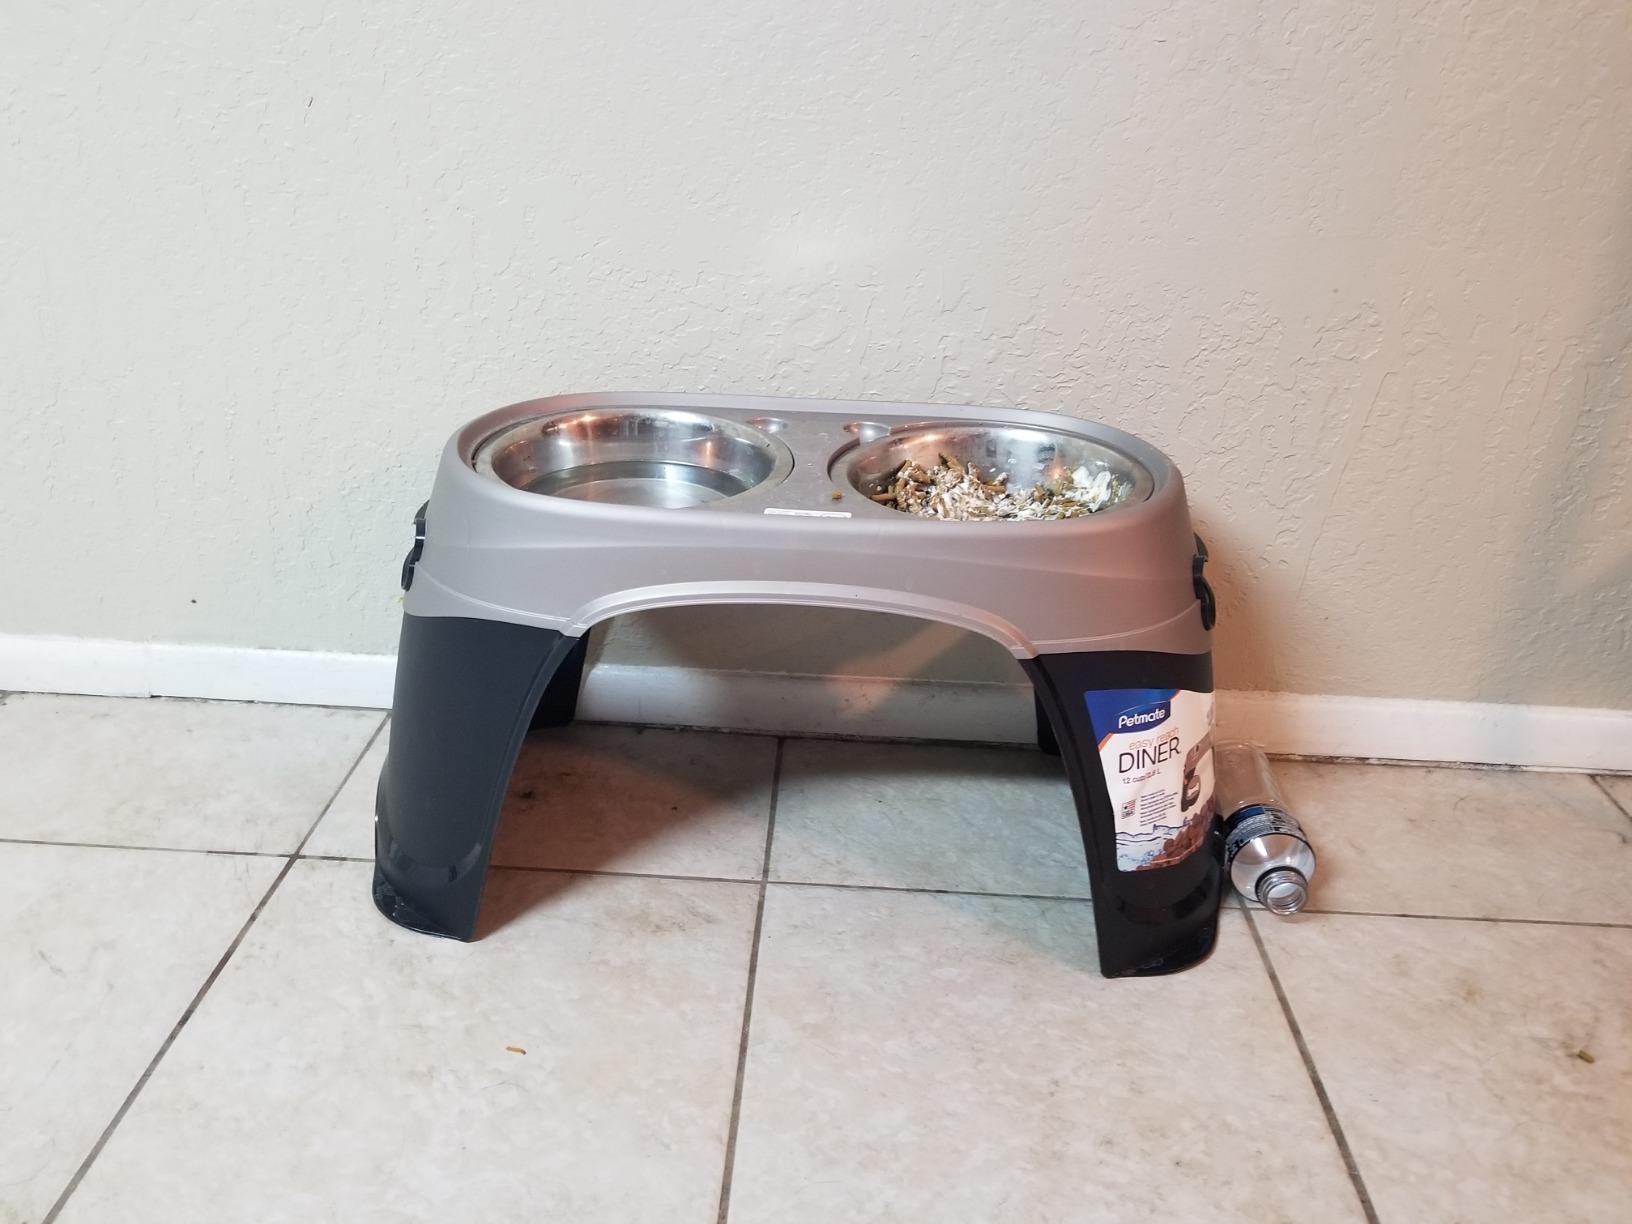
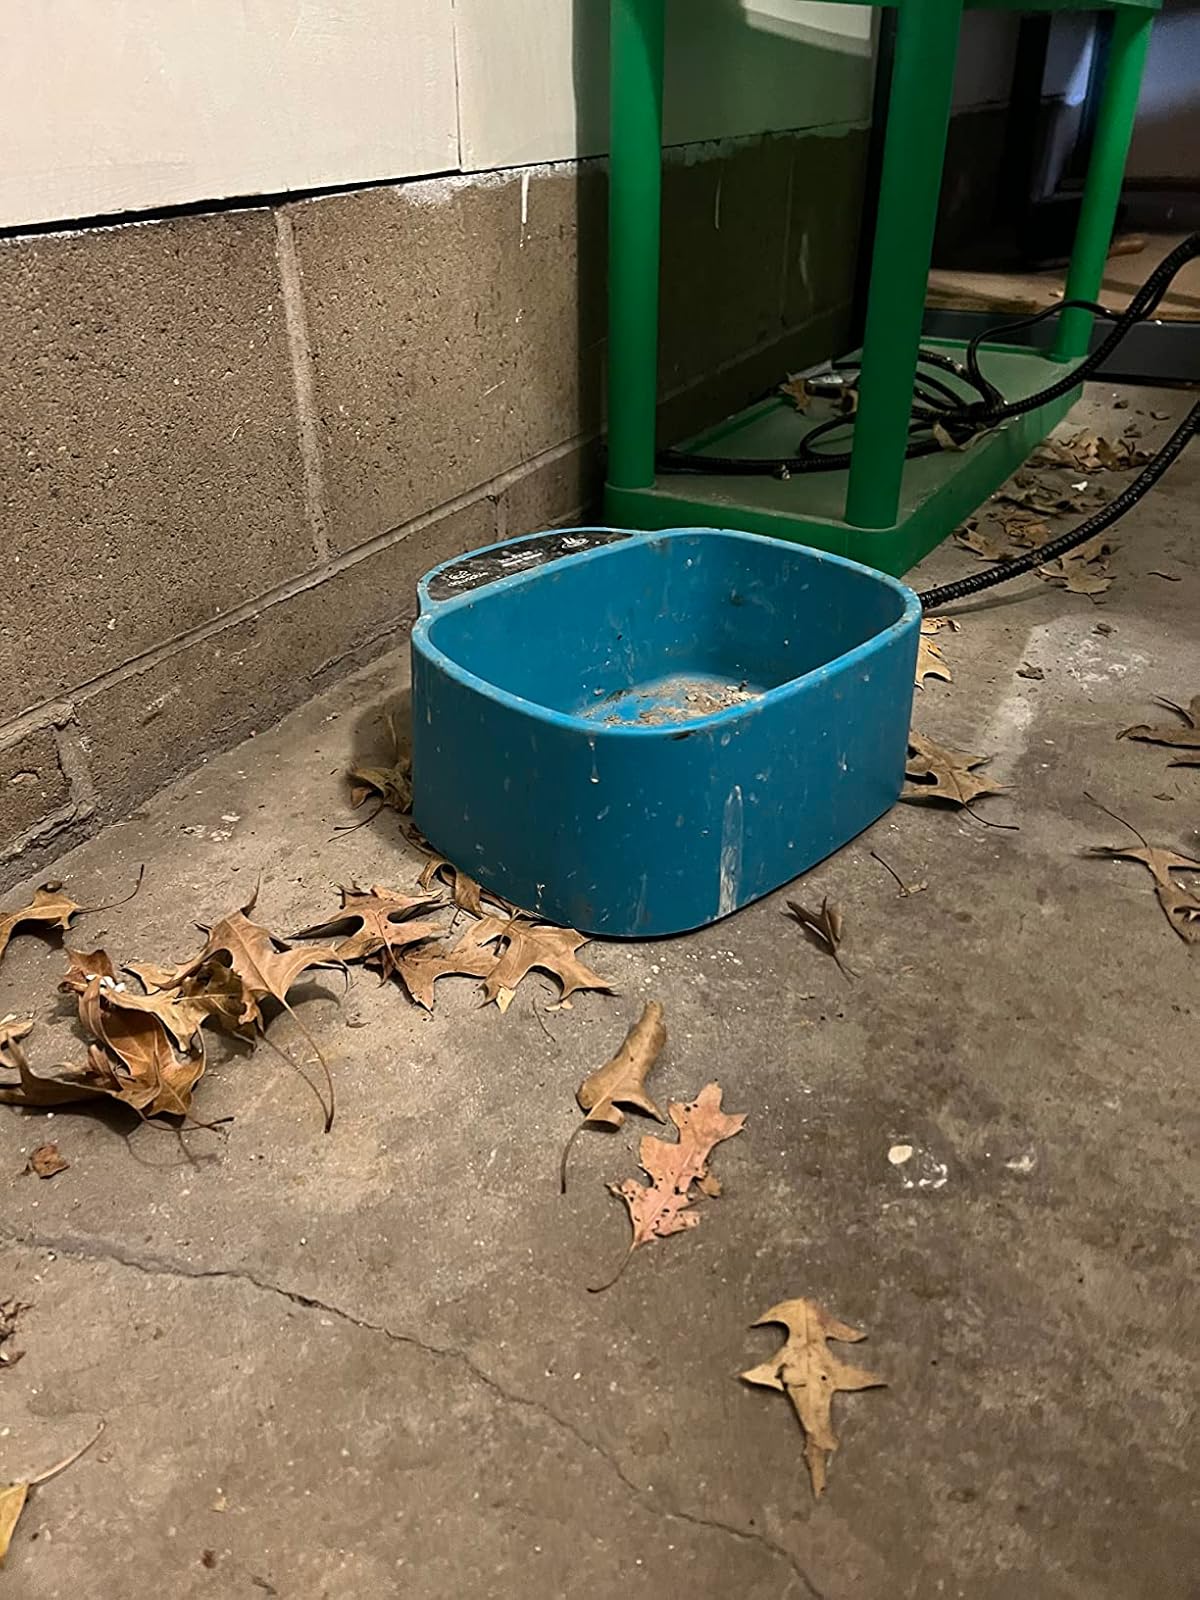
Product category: items_bowl
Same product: no